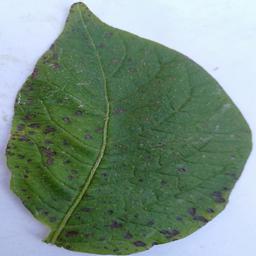
Etiqueta: Tizon_Temprano